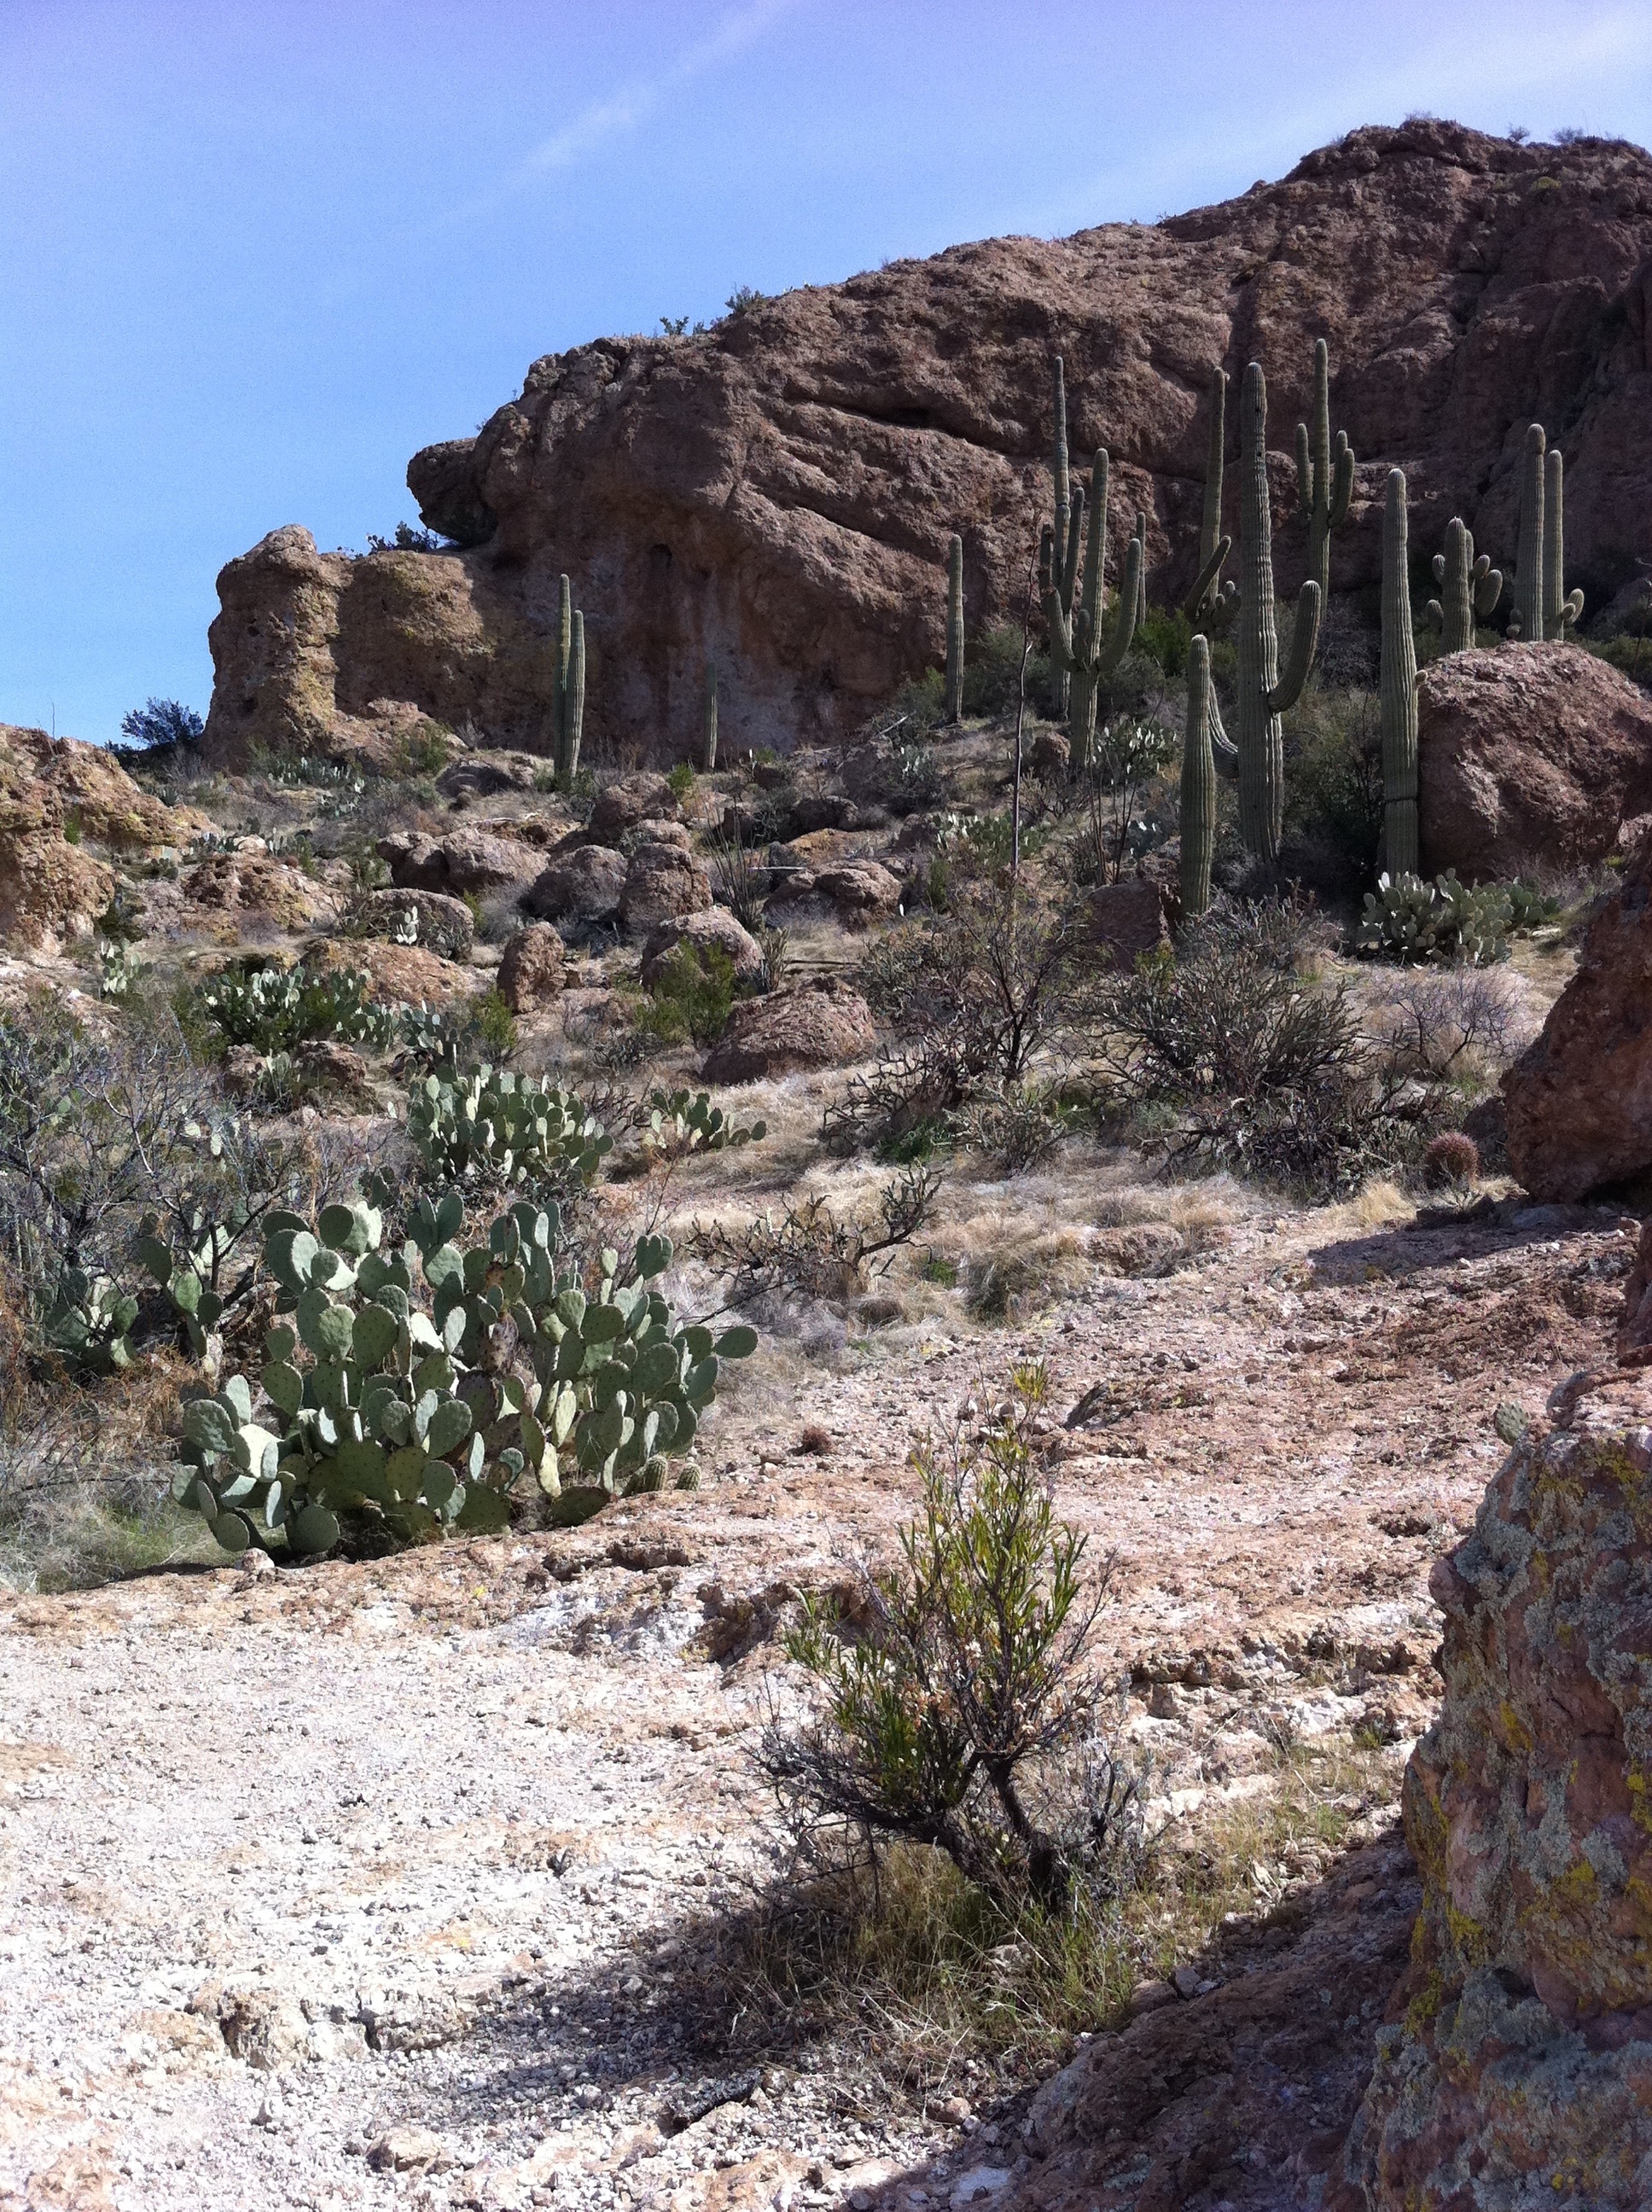
landscape, nature, rock, wilderness, mountain, trail, desert, valley, travel, formation, cliff, canyon, terrain, national park, ridge, geology, ruins, badlands, plateau, wadi, ancient history, geographical feature